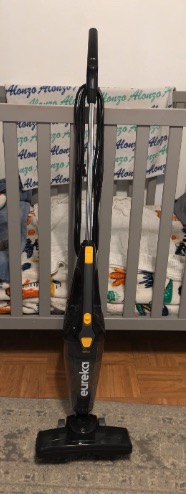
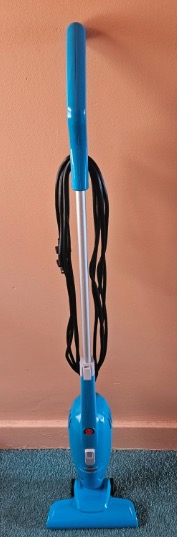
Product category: items_vacuum
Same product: no